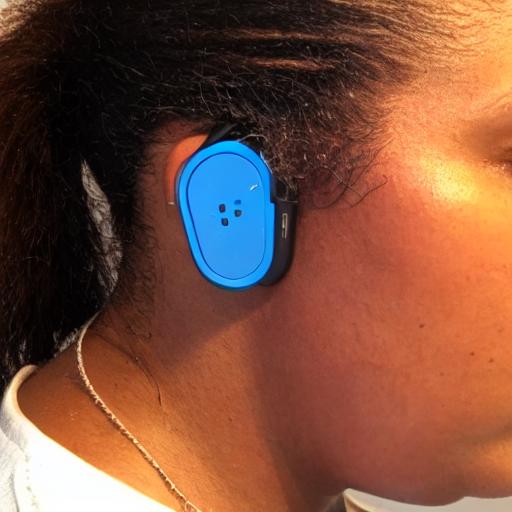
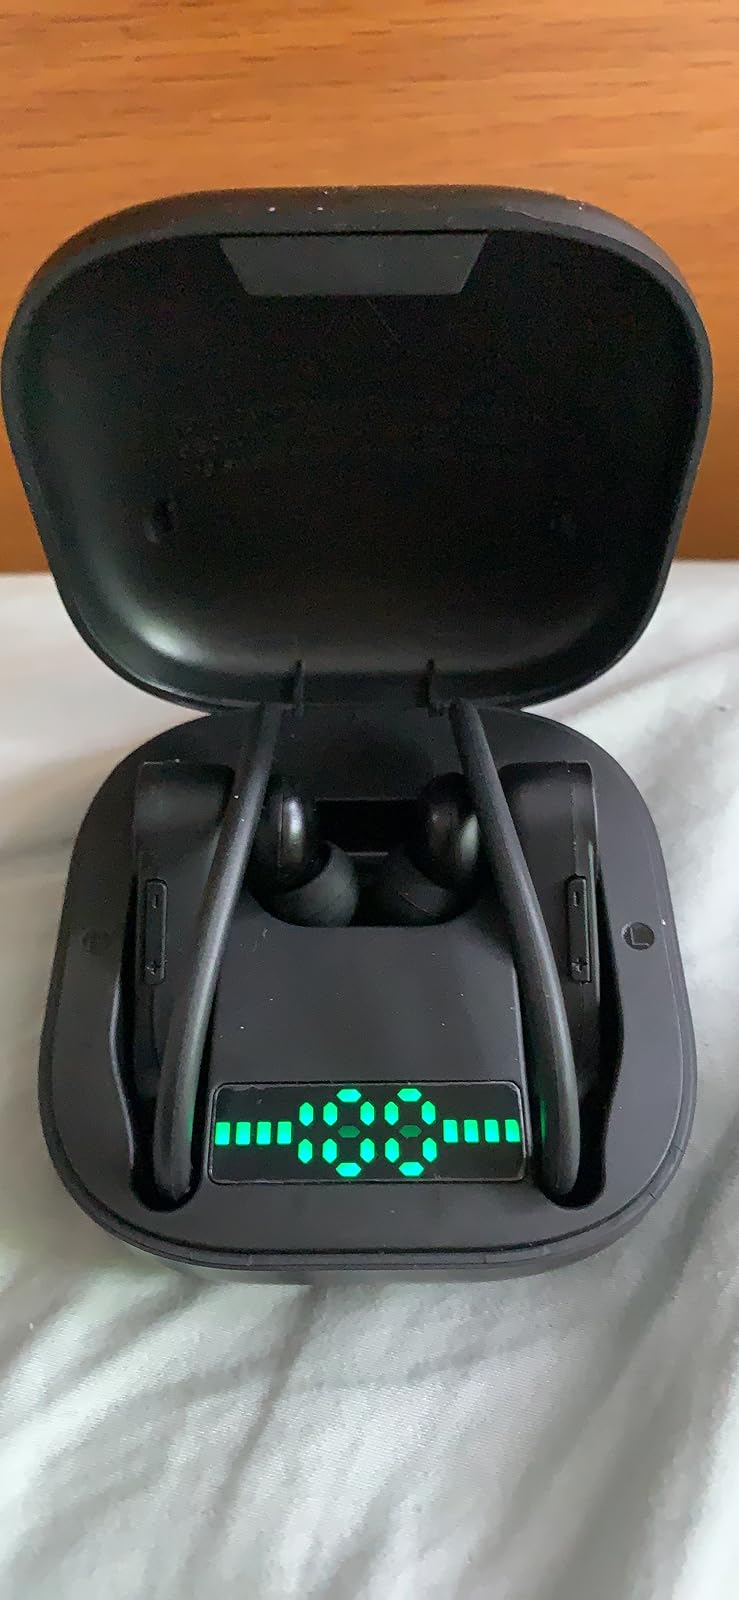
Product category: earbuds
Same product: no